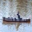
Label: ship